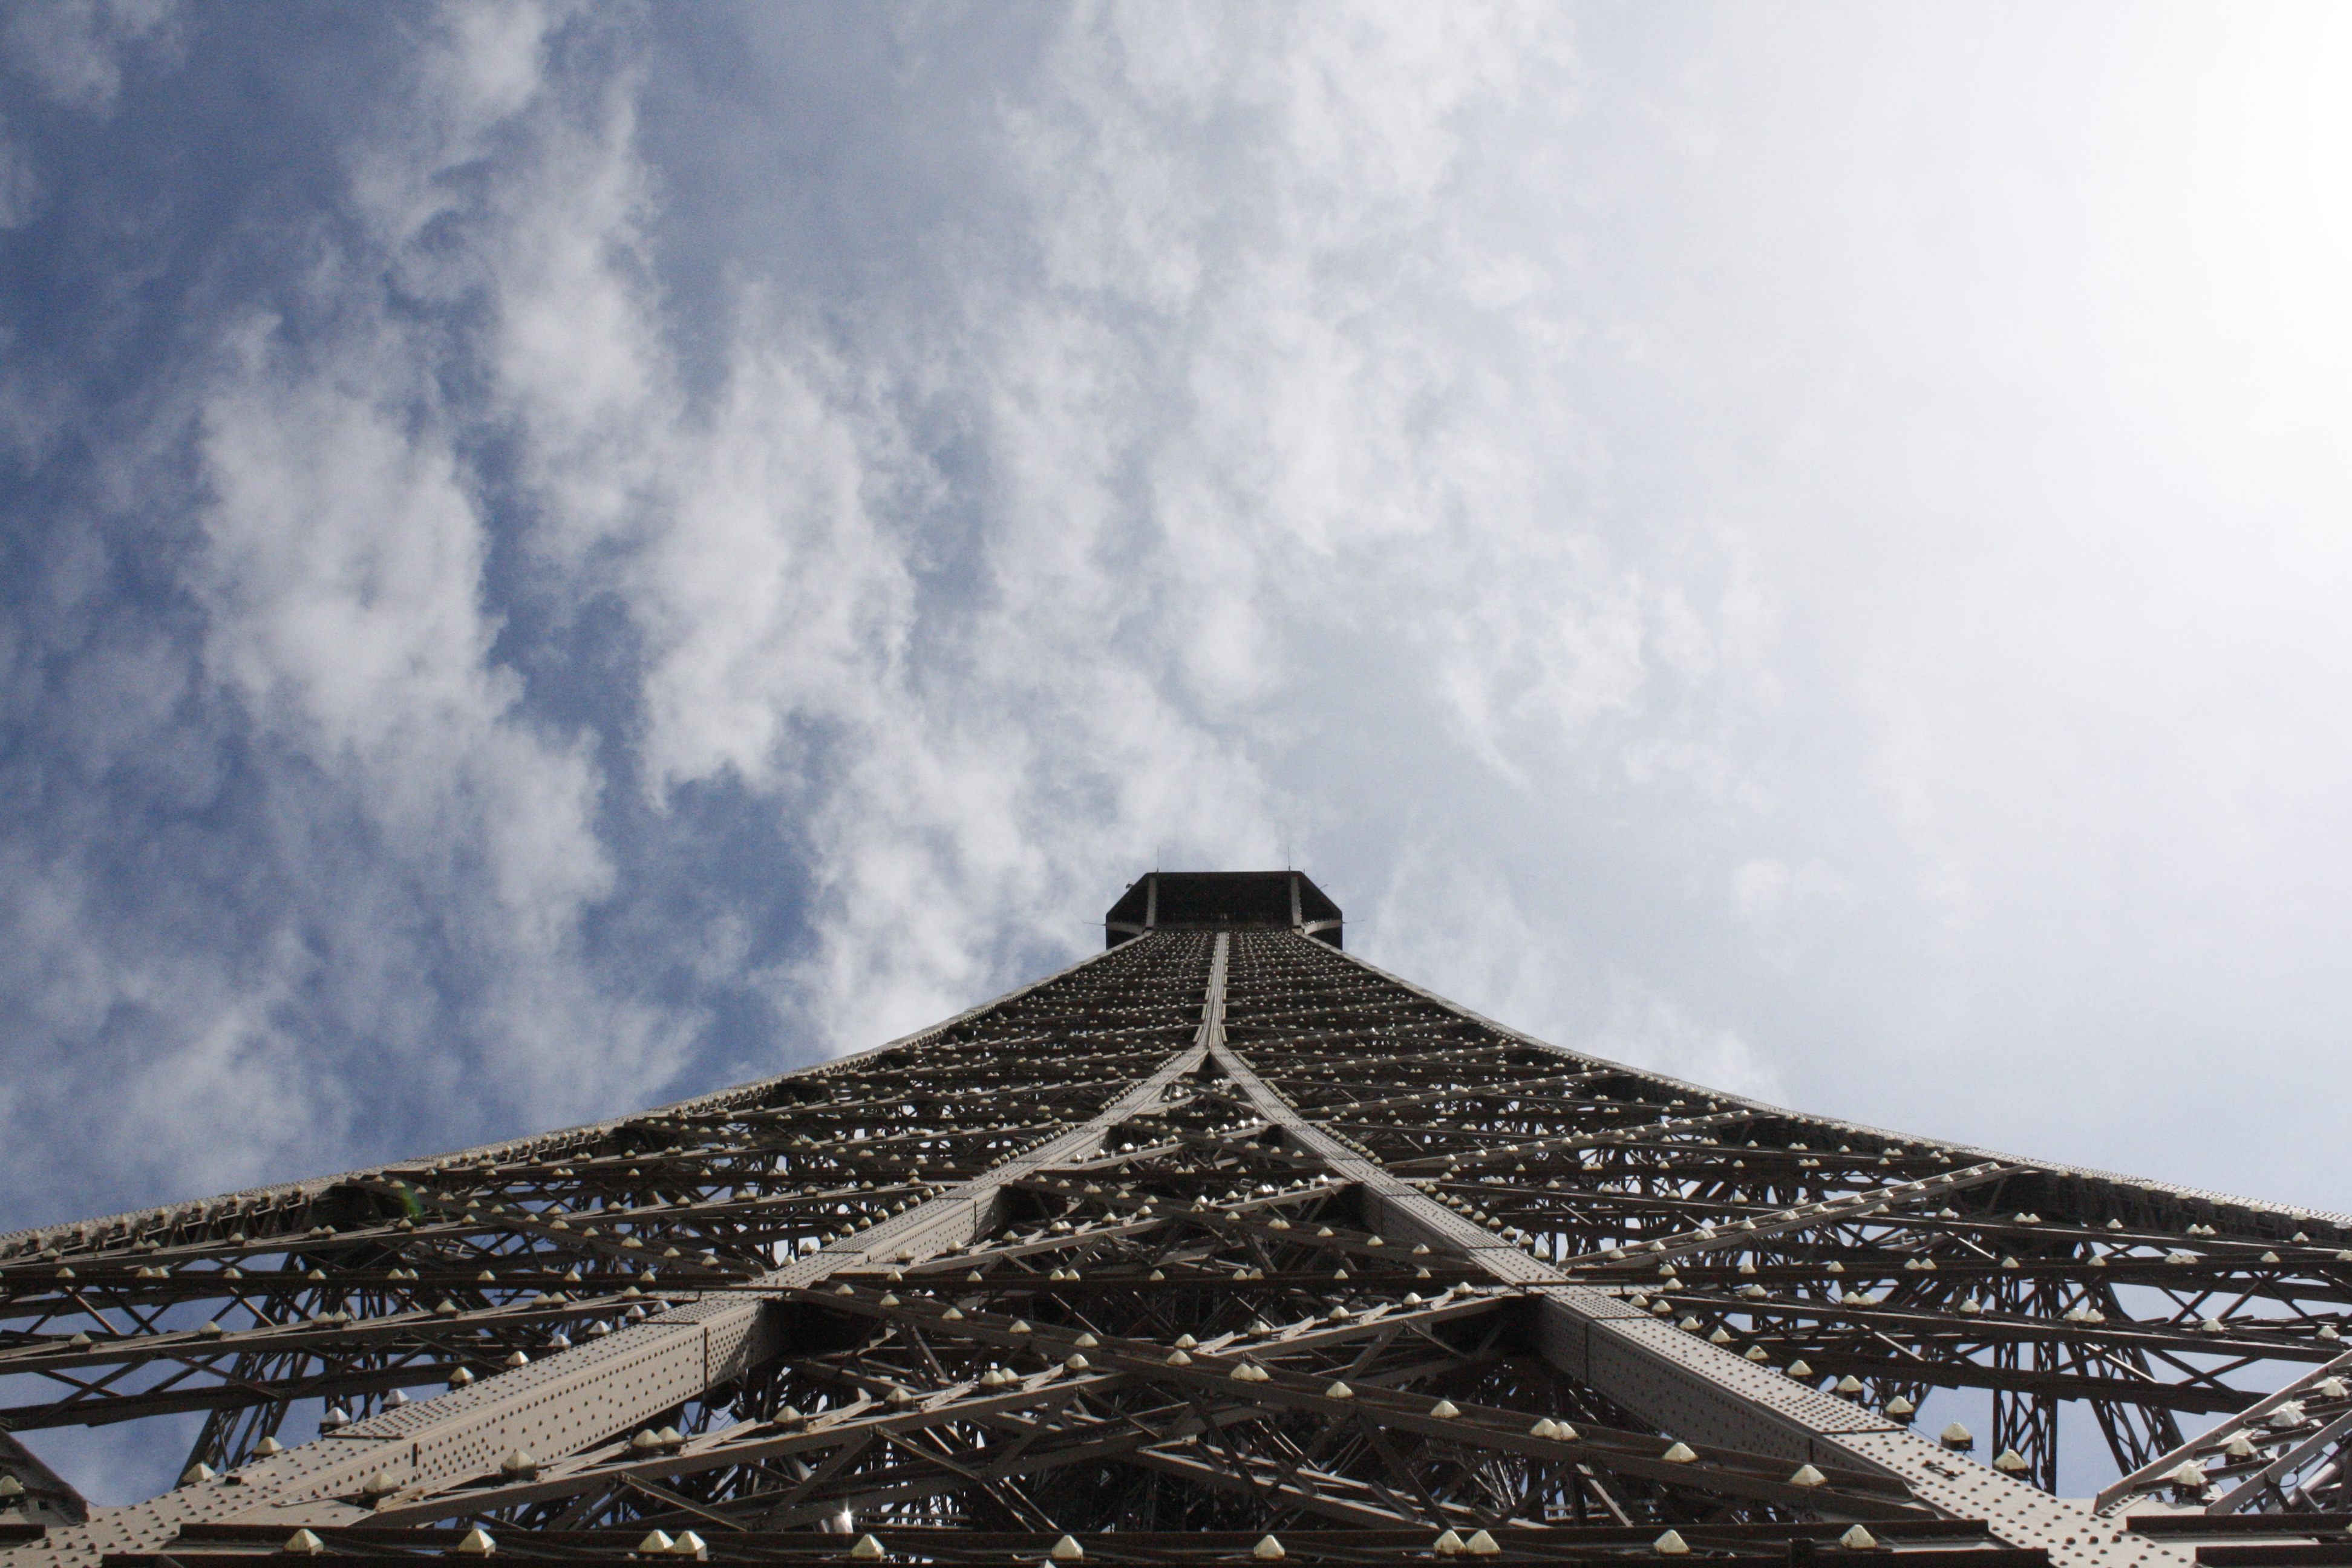
tree, mountain, snow, winter, cloud, sky, roof, building, landmark, phenomenon, meteorological phenomenon